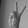
ASL letter: V